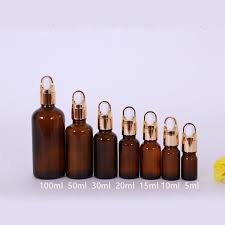
Waste category: glass